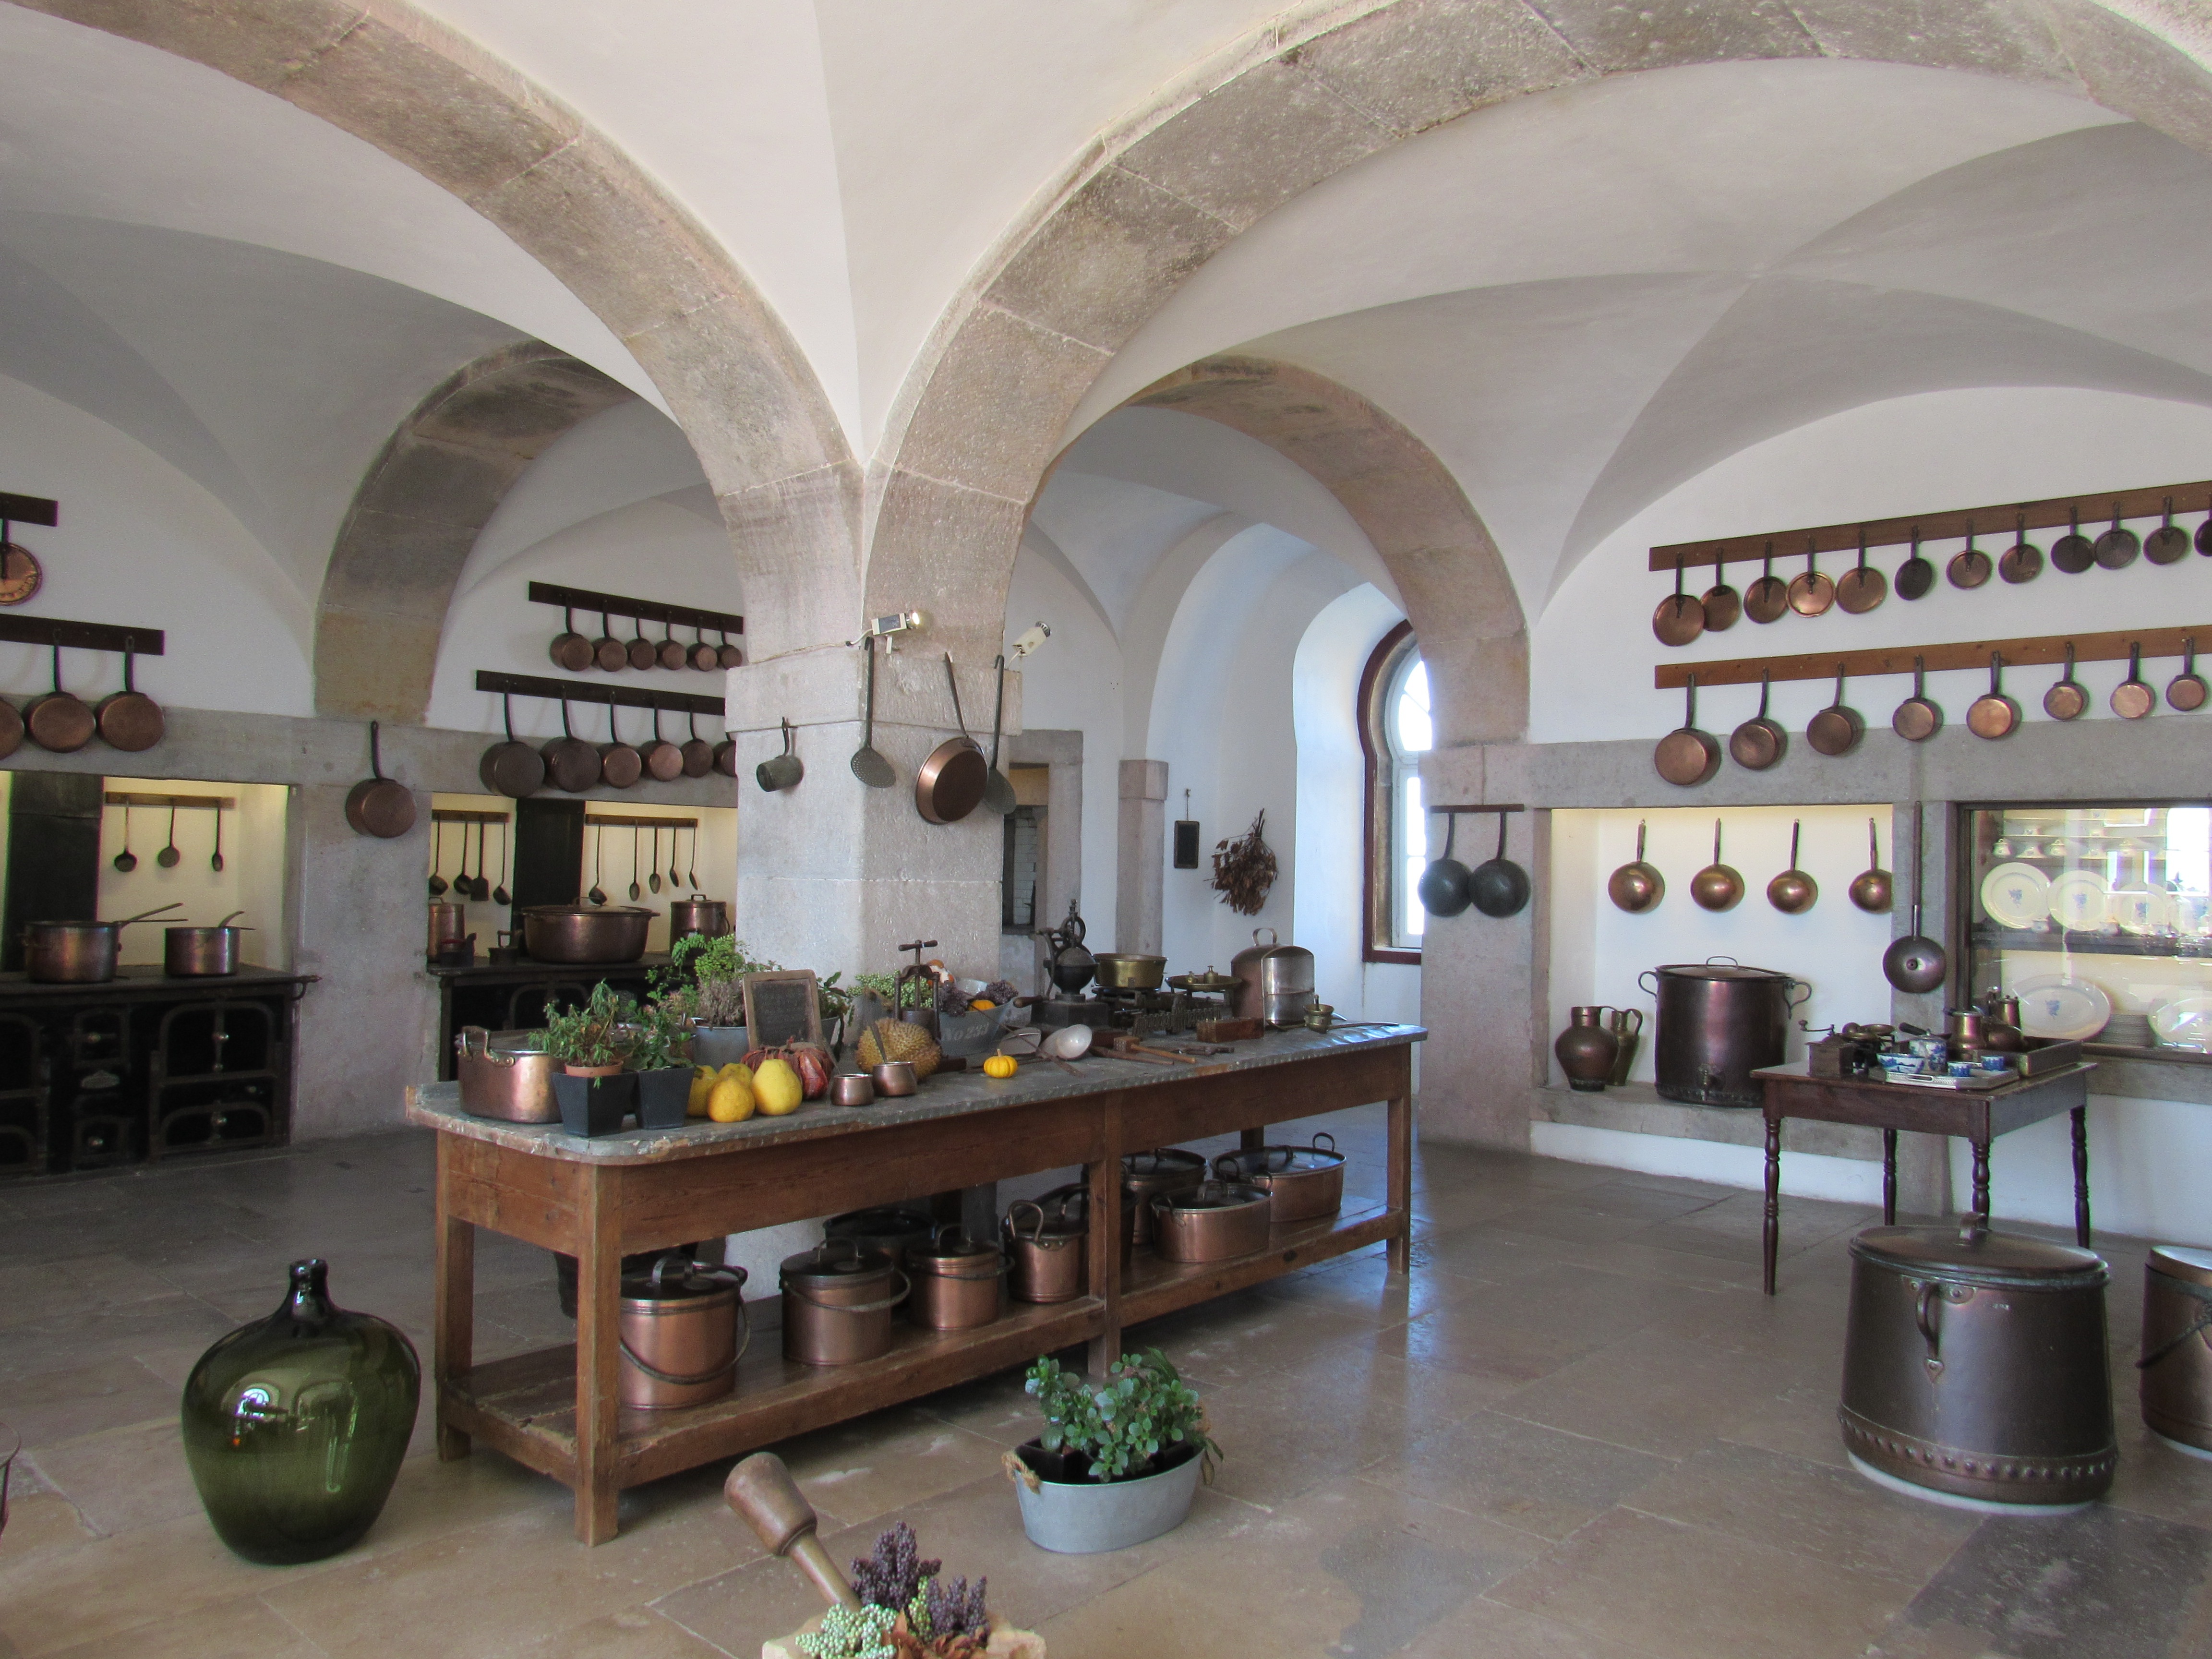
architecture, building, kitchen, castle, property, historic, interior design, boutique, fortress, copper, portugal, tourist attraction, estate, lobby, sintra, portuguese, retail, pots, pans, pena